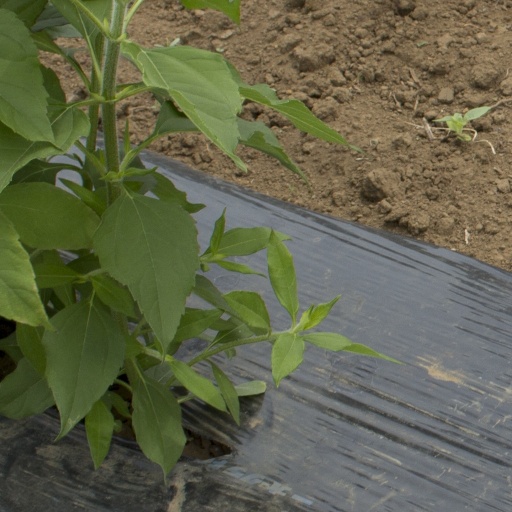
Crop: Jerusalem artichoke